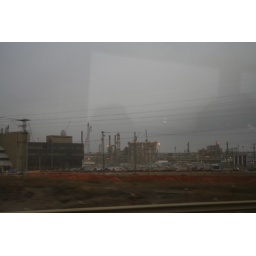
This is a view in passing of the plant where the oil / sand mixture is turned into something useful.